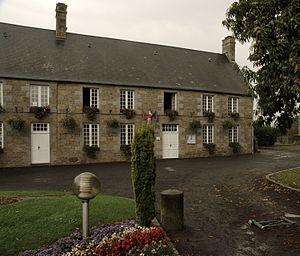
La Mairie du village de Chanu, département de l'Orne.
Chanu est une commune française, située dans le département de l'Orne en région Normandie, peuplée de 1 257 habitants.